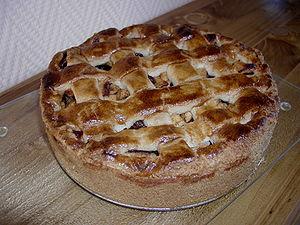
La tarte aux pommes est un type de tarte sucrée, faite d'une pâte feuilletée ou brisée garnie de pommes émincées. Cette tarte peut être consommée chaude, tiède ou froide.